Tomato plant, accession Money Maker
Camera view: horizontal (90 deg, fisheye); turntable rotation: 210 degrees
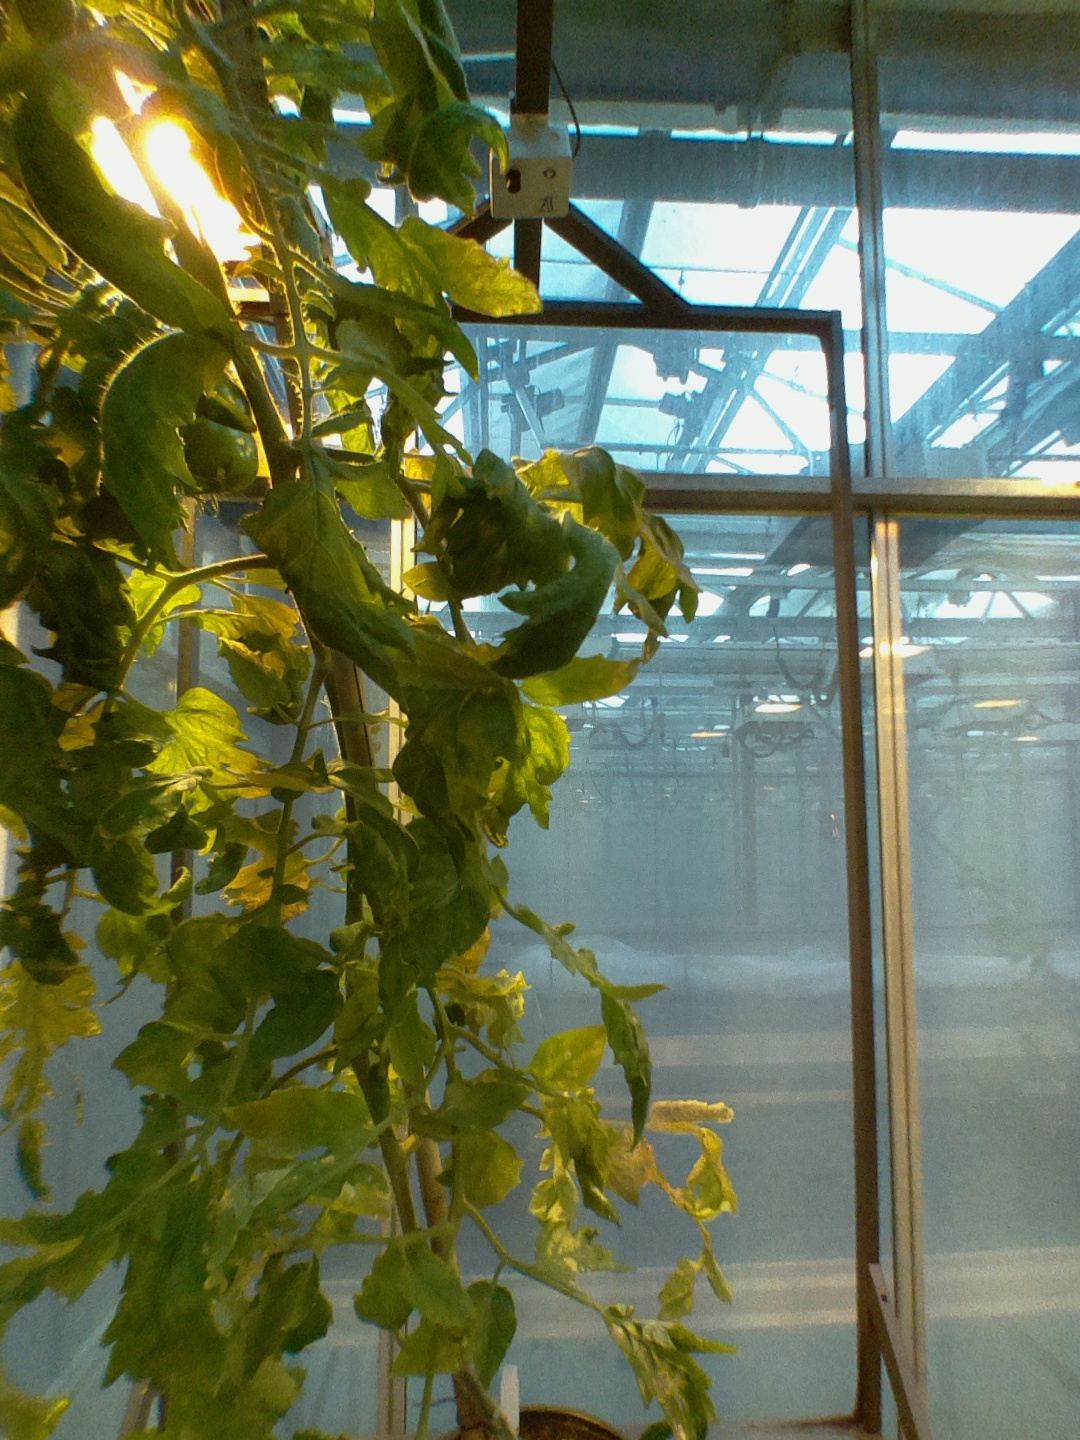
BBCH growth stage 73: 30%-40% of final fruit size